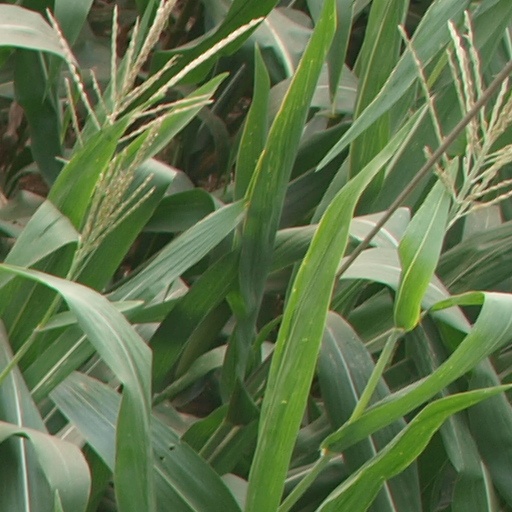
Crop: maize; corn